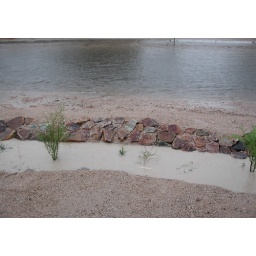
the path in front of my house newly planted with native trees and plants and the street carrying monsoon rain.